11th Army (Soviet Union)

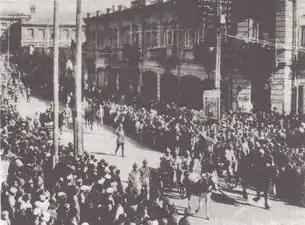
11th Red Army Marches into the city of Yerevan

The 11th Army was an army of the Red Army during World War II. The army was formed in the Belarusian Special Military District (BSMD) in 1939 from the former Minsk Army Group. It fought in the Soviet invasion of Poland, the Baltic Operation, the Demyansk Pocket, and the Battle of Kursk. The army disbanded in December 1943.